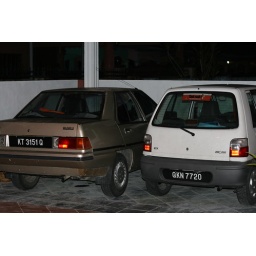
we always together in house and even in the car porch